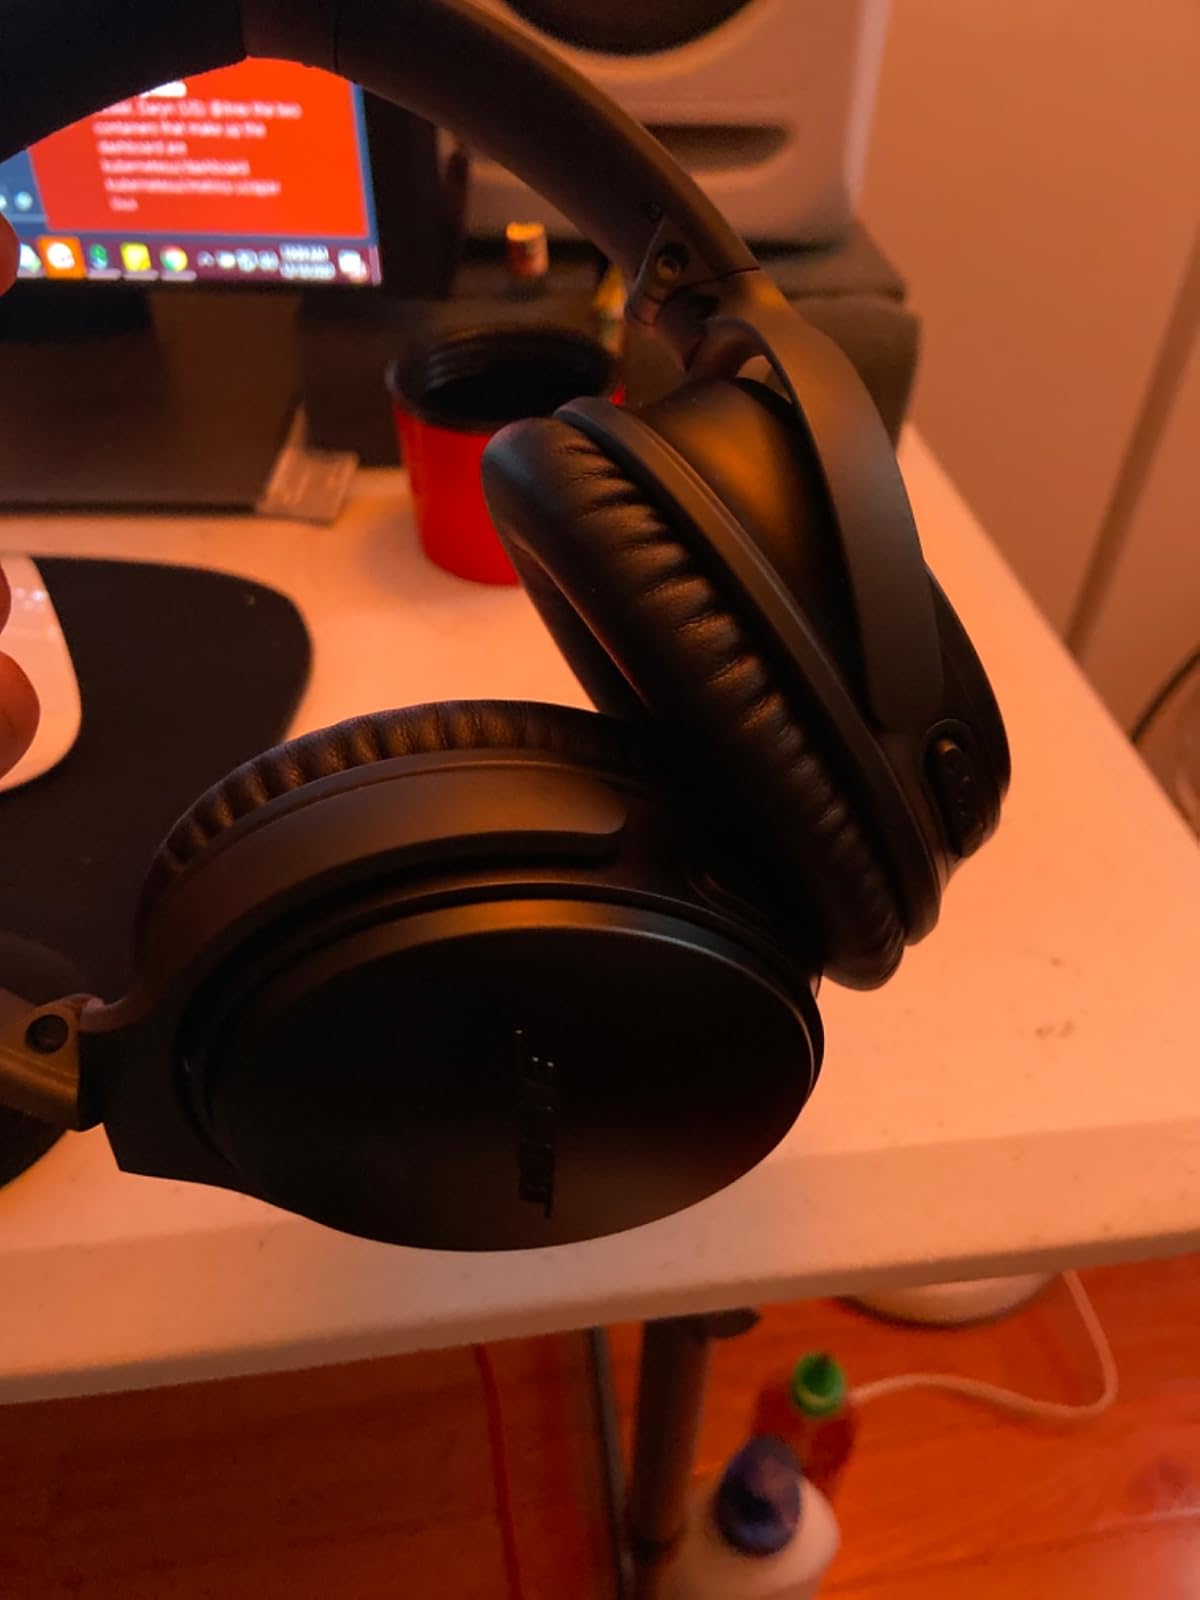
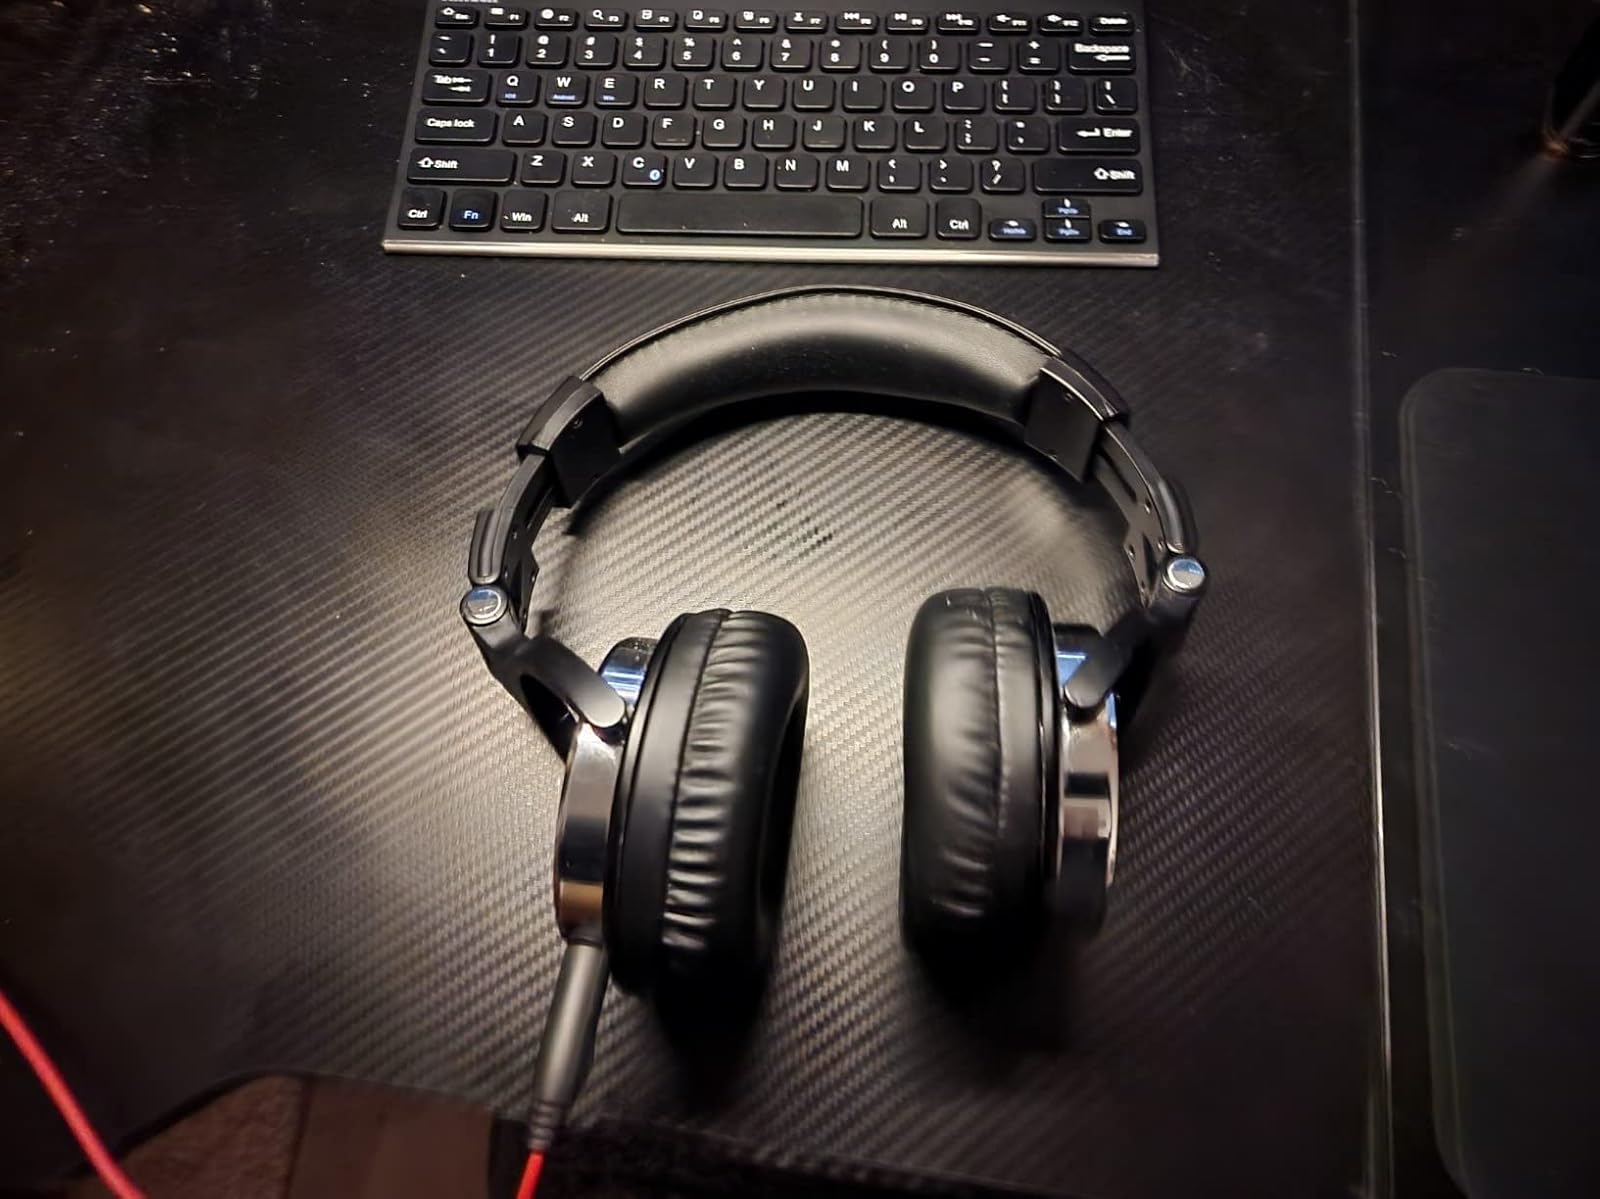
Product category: headphones
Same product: no